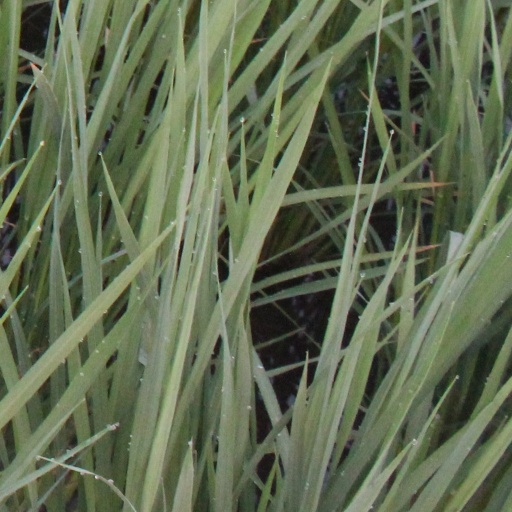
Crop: rice